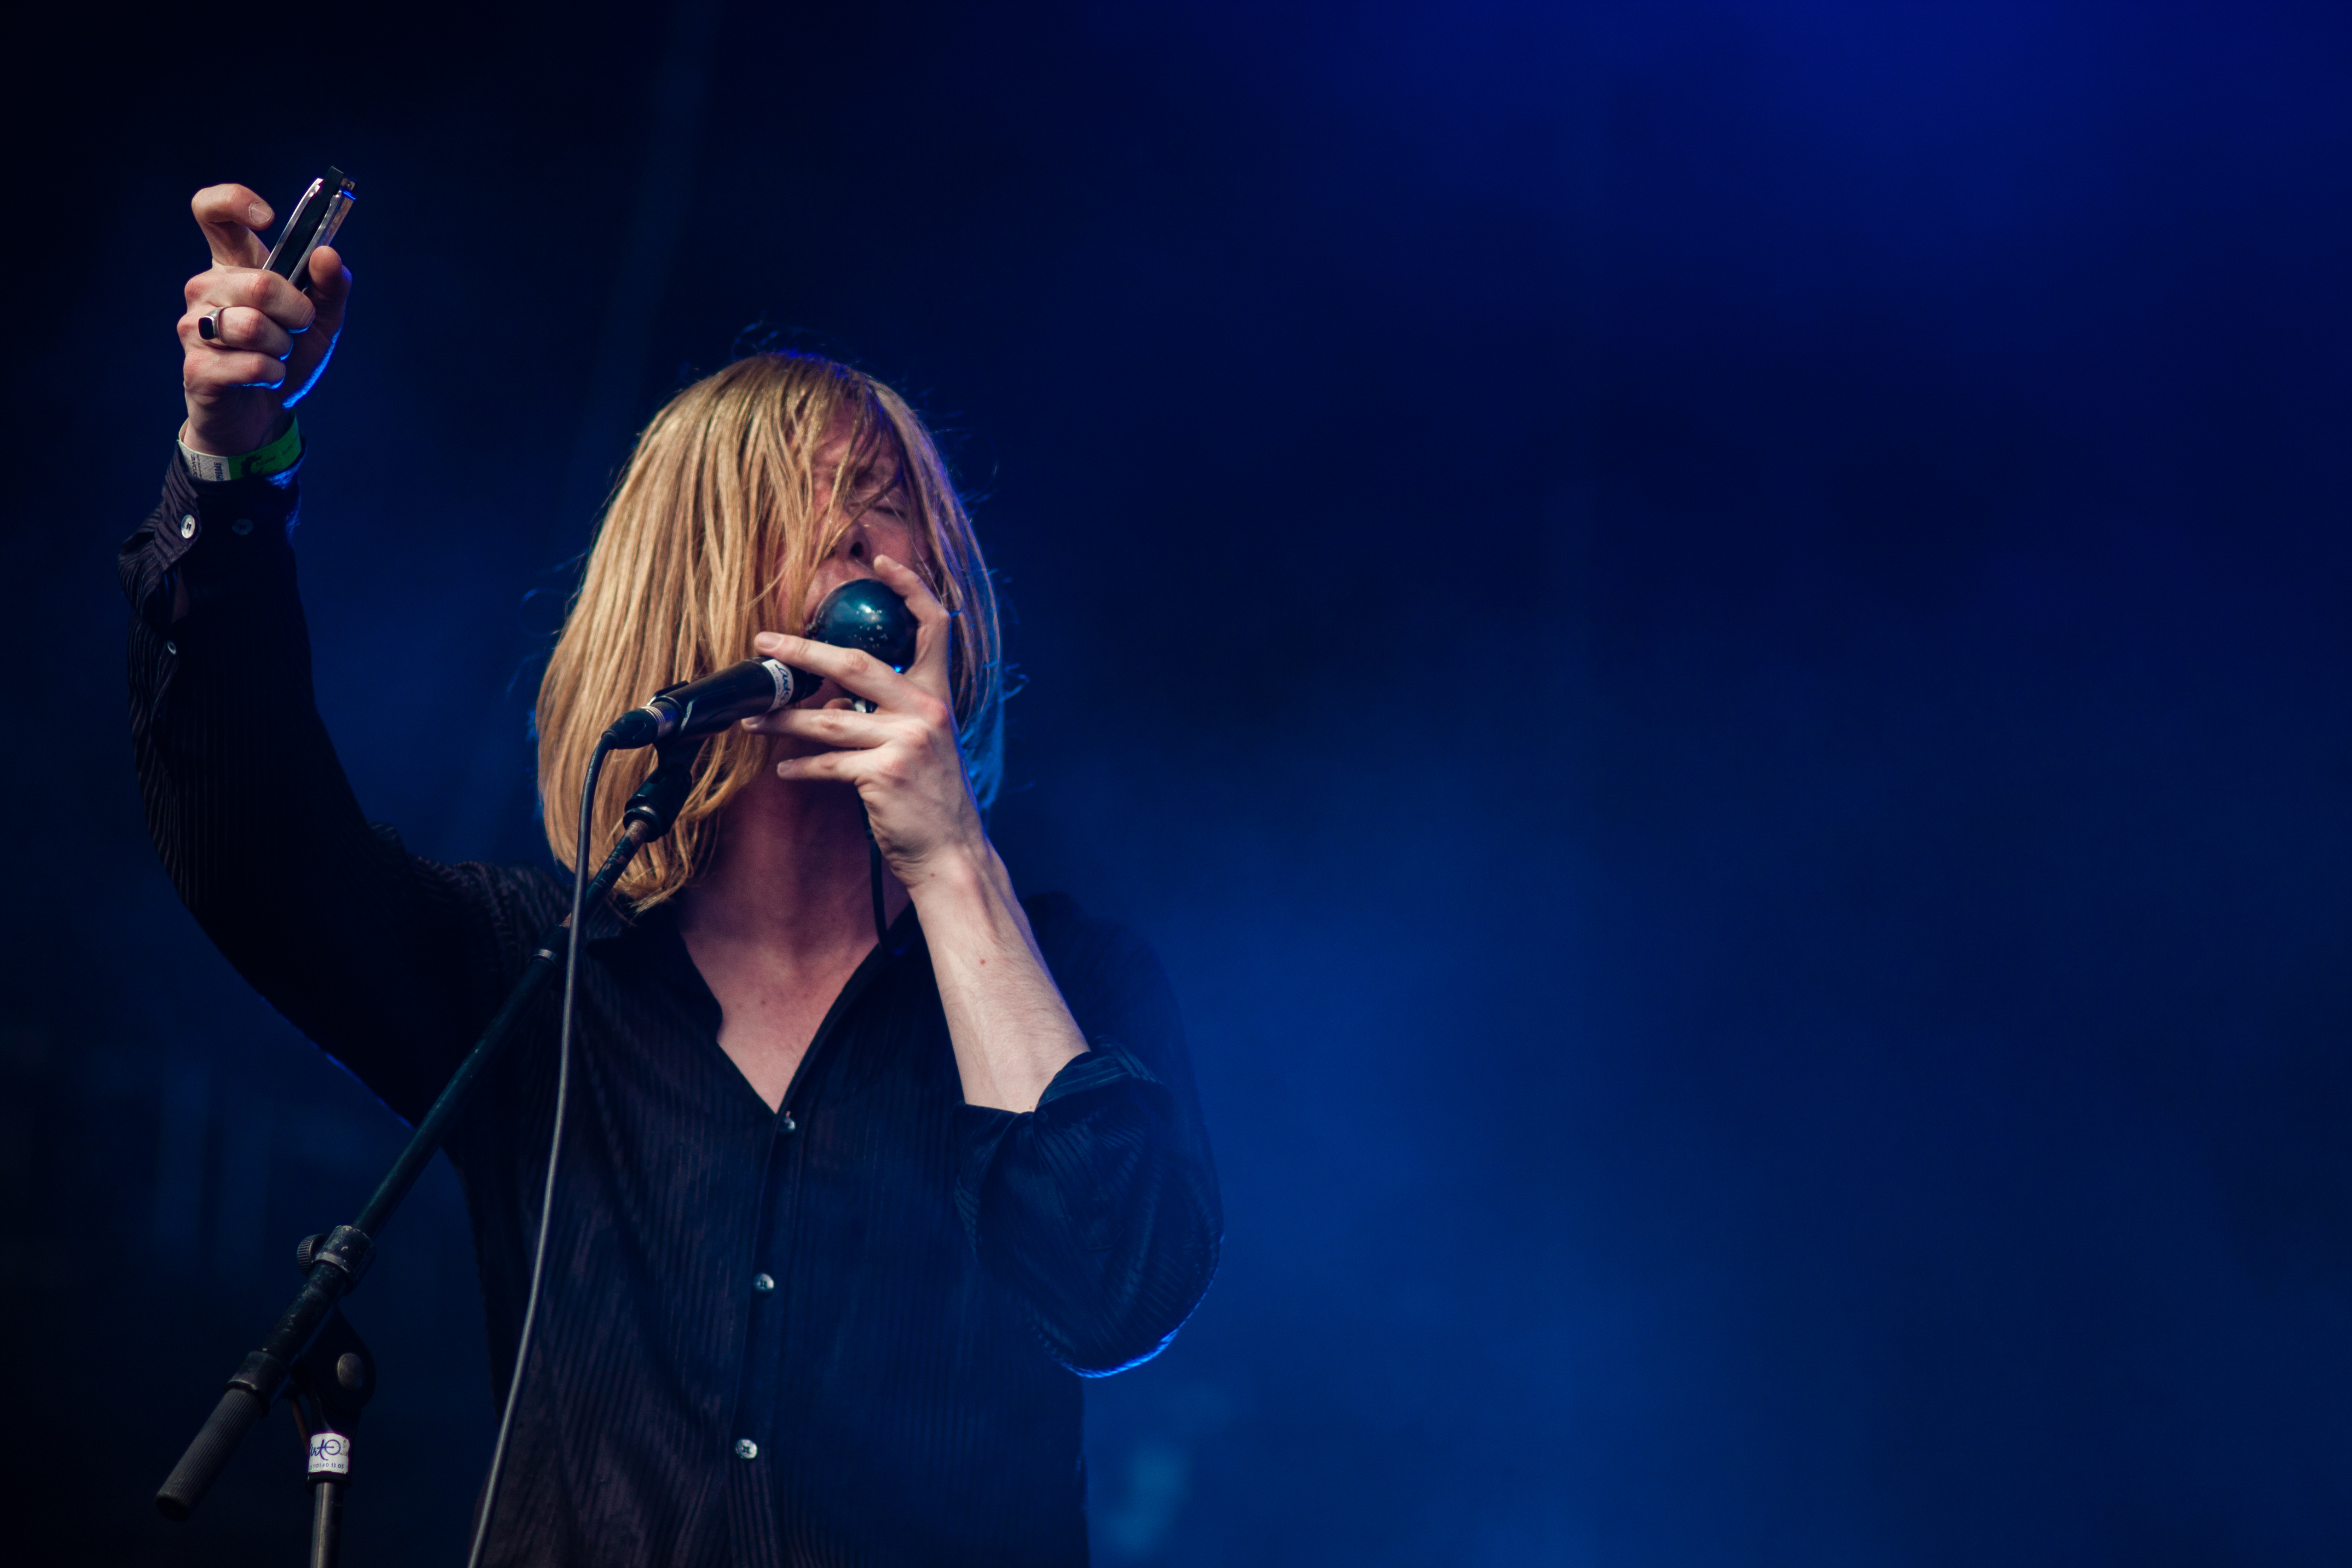
music, concert, band, live, blue, musician, performance art, blues, stage, brussels, bruxelles, fete, musique, experimental, tropic, tetbb, performance, singing, event, guitarist, entertainment, performing arts, singer songwriter, rock concert, musical theatre